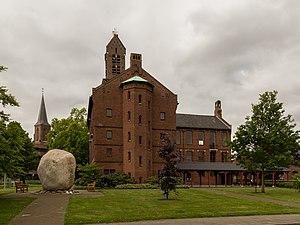
Winterswijk est un village et commune néerlandaise, en province de Gueldre.